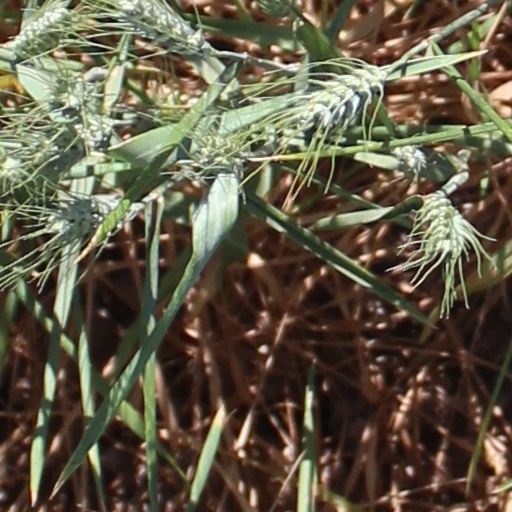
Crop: wheat